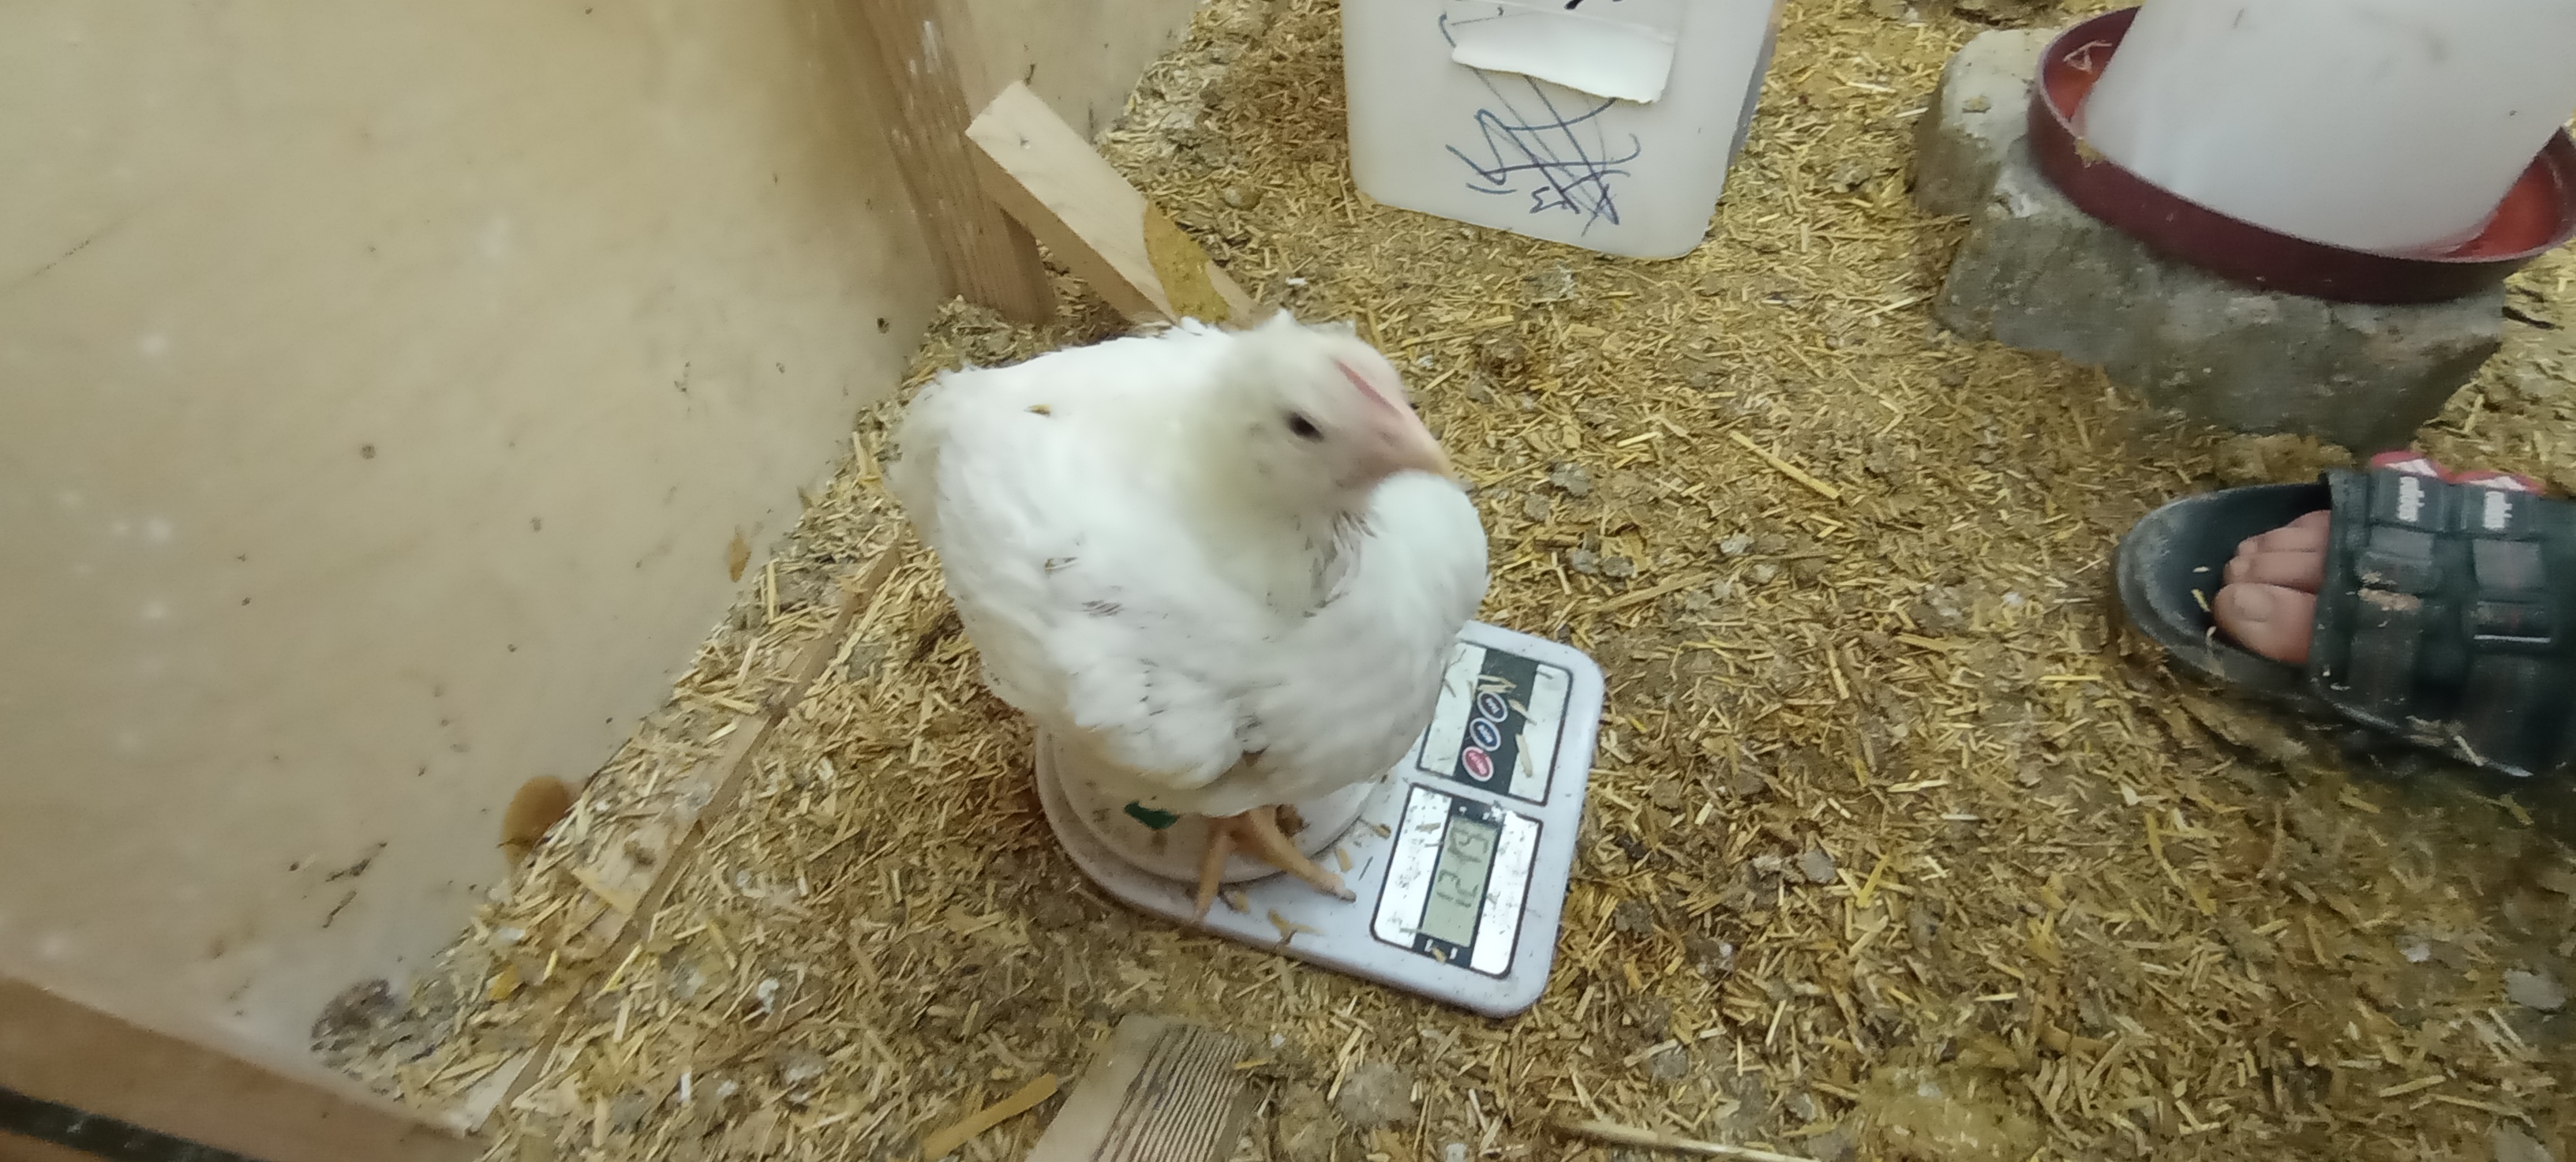
Weight: 1216 g